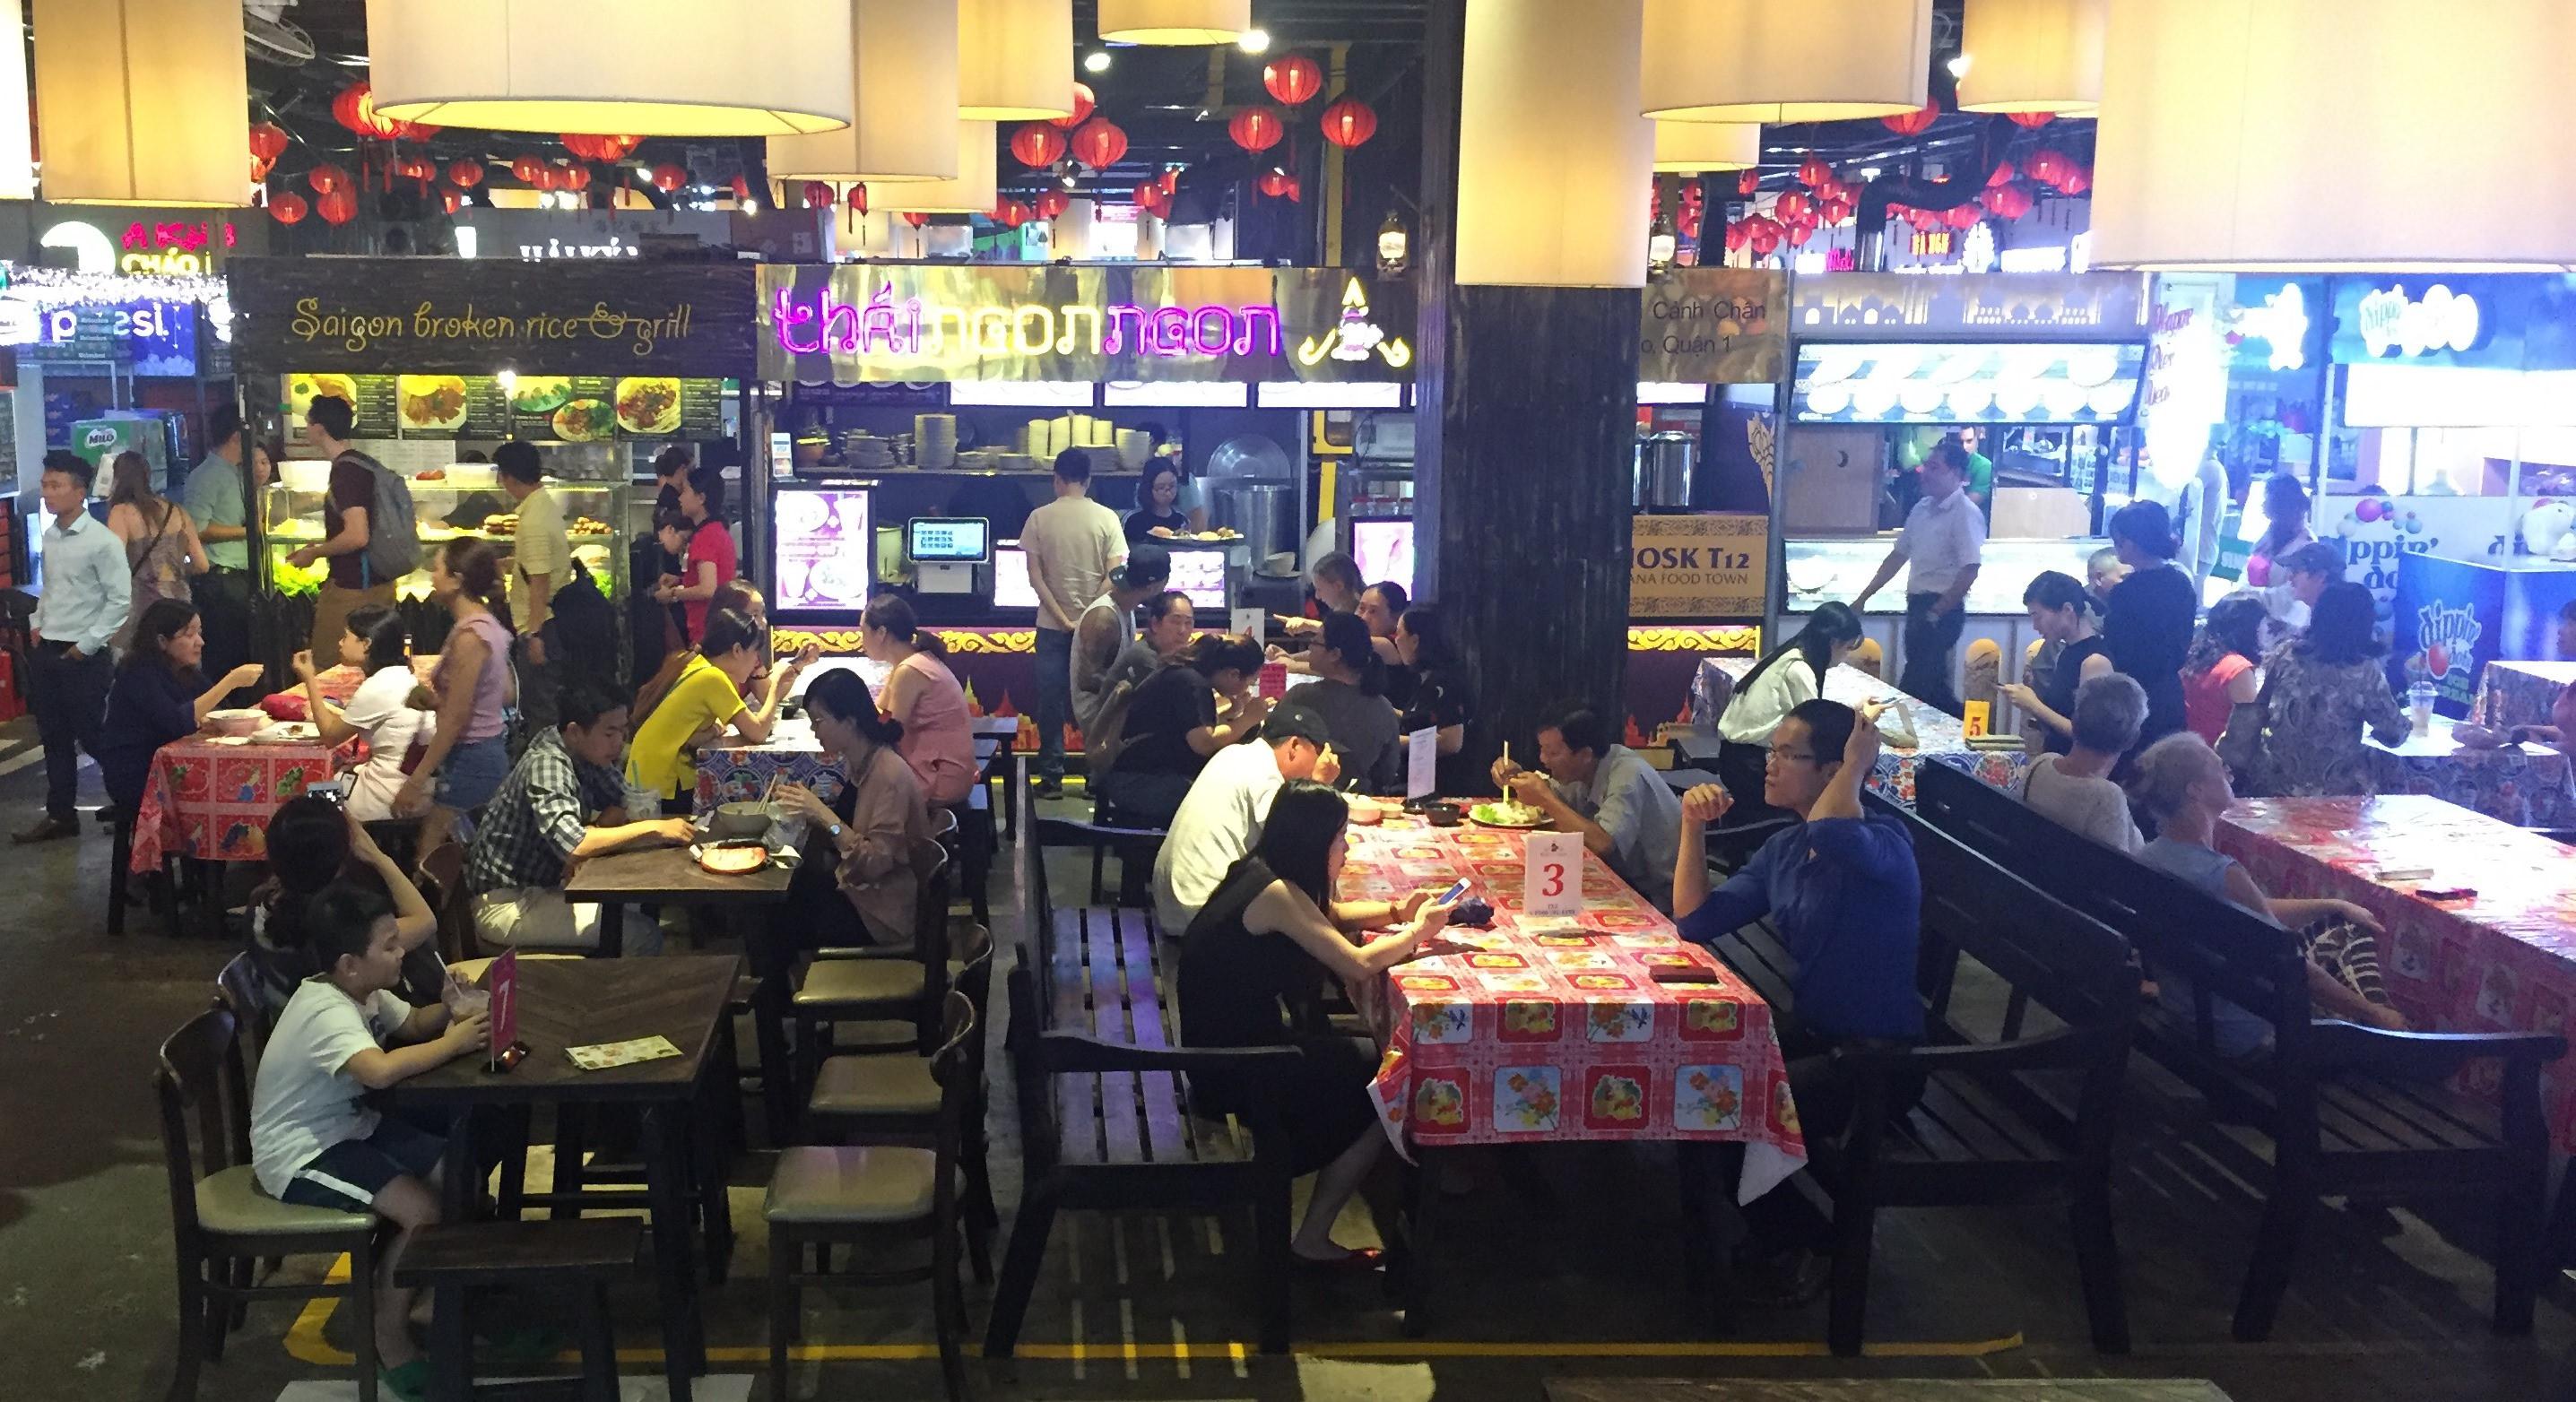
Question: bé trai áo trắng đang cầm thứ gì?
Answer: bé trai đang cầm bảng đánh dấu số bàn